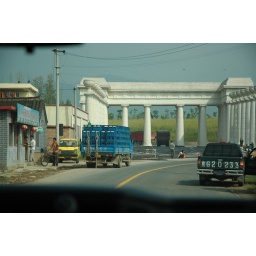
Hey, let's put some Greek columns in the middle of a rural highway on the way to the Great Wall!